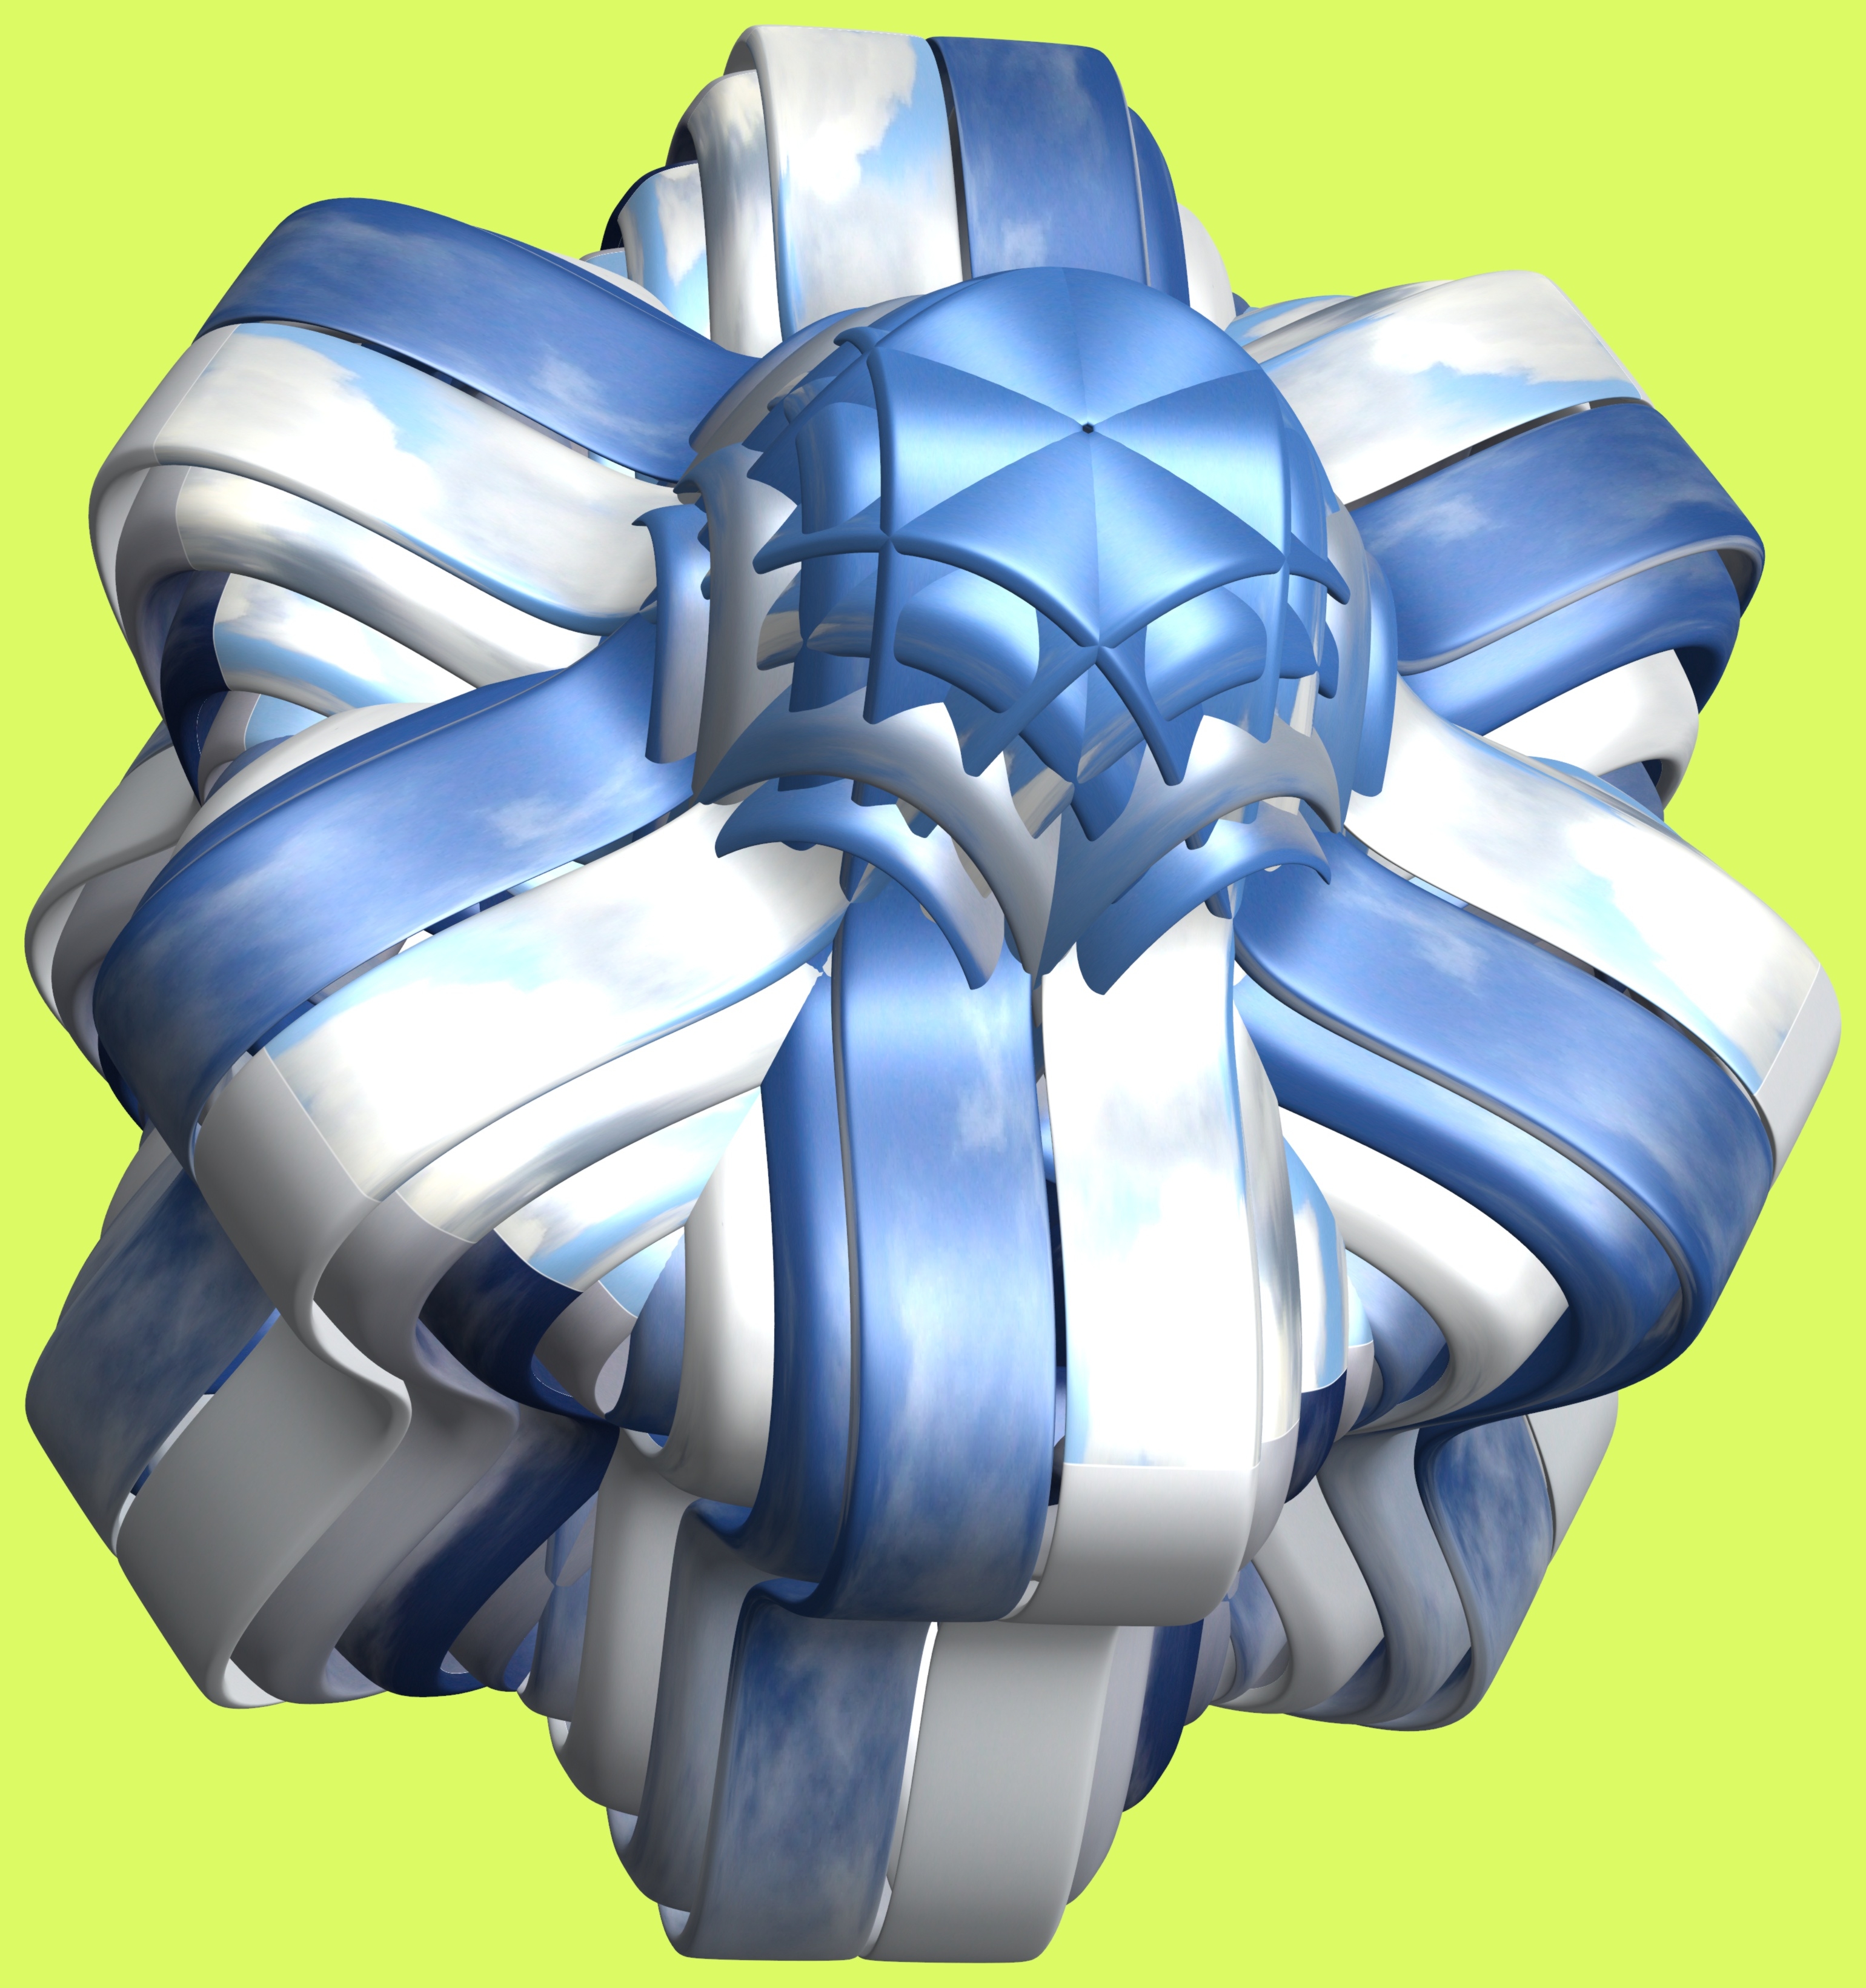
structure, wheel, texture, pattern, machine, arm, turbine, design, symmetry, 3d, graphic, torus, mathematica, cg, parametricplot3d, code, program, algorithm, mapping, aircraft engine